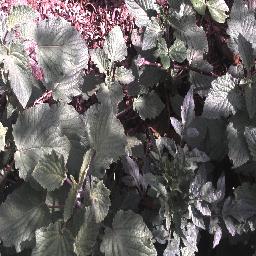
Label: negative